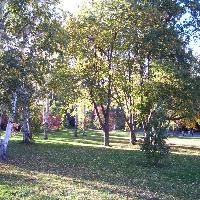
Weather: sun or clear